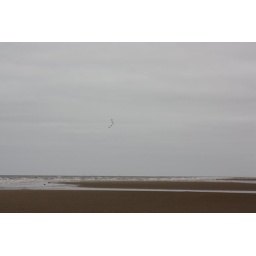
A day on the Freshfields near Liverpool with our inlaws, their dog Jas and our spaniel (Maggie) and pug (Parker).